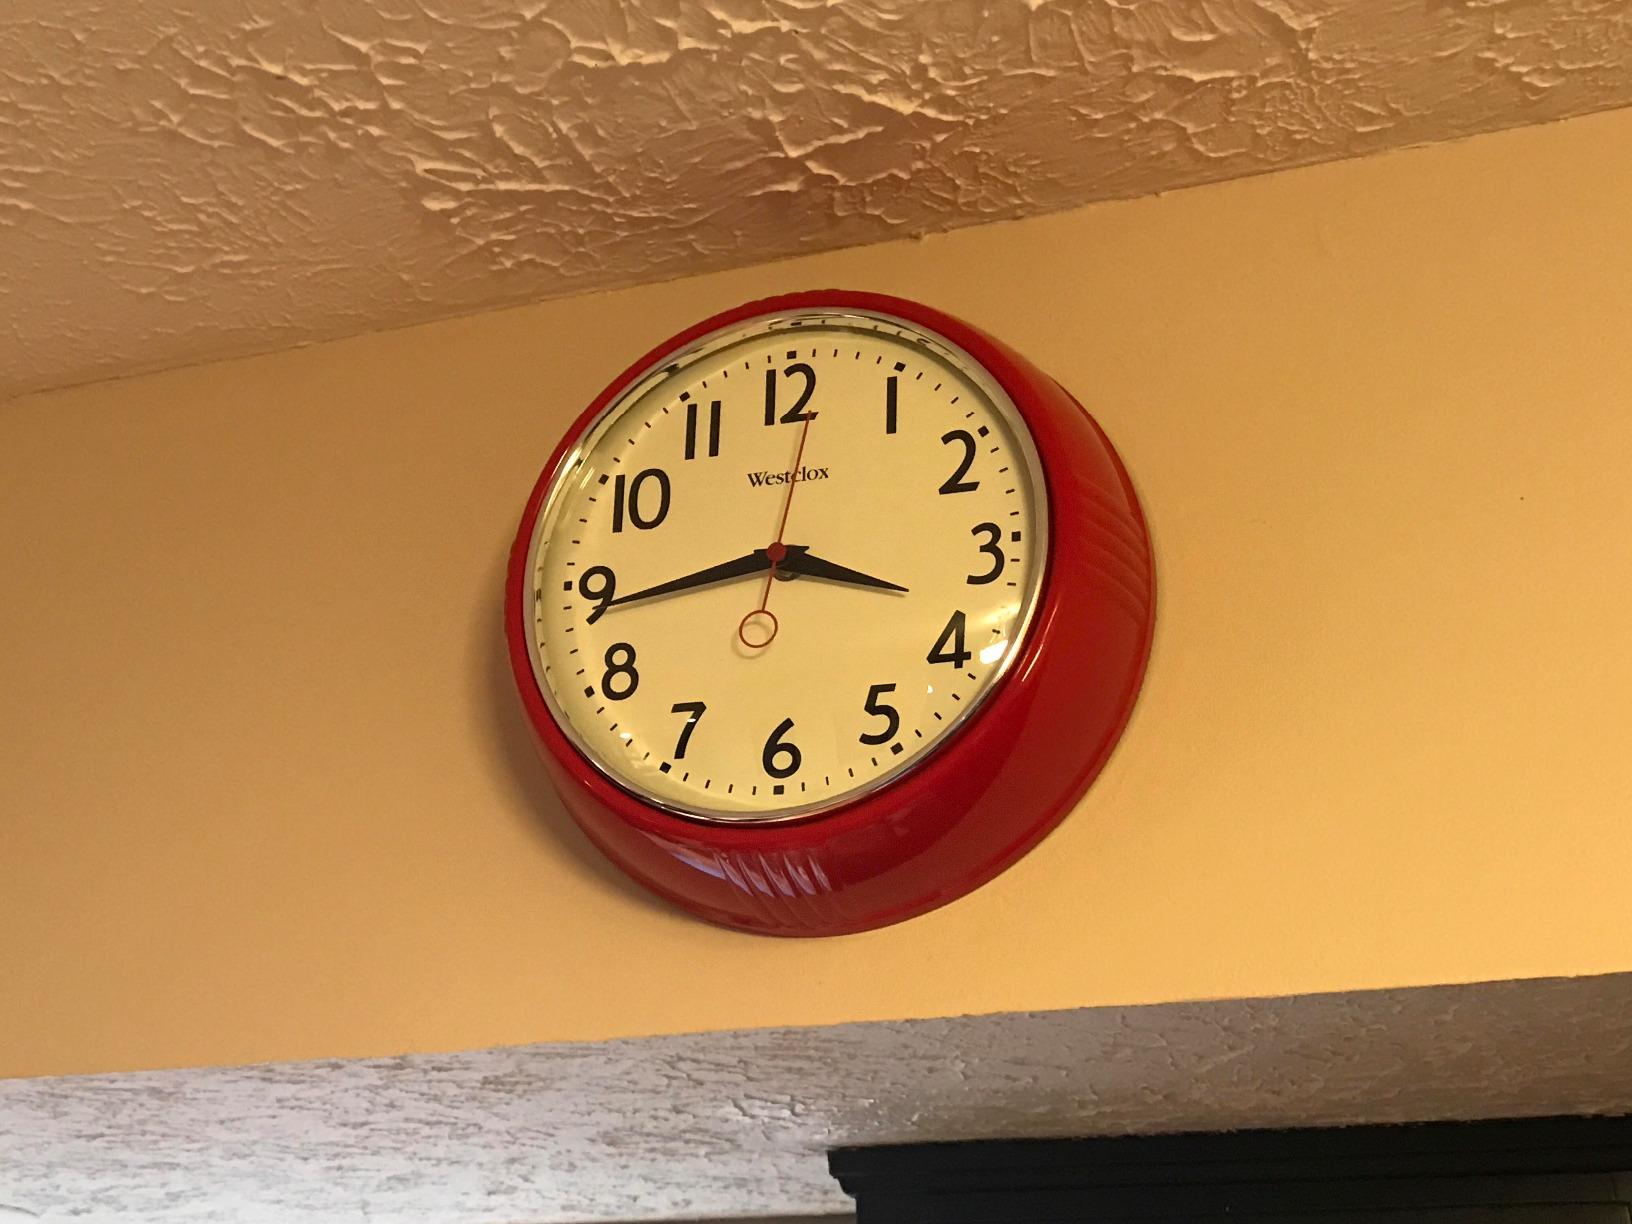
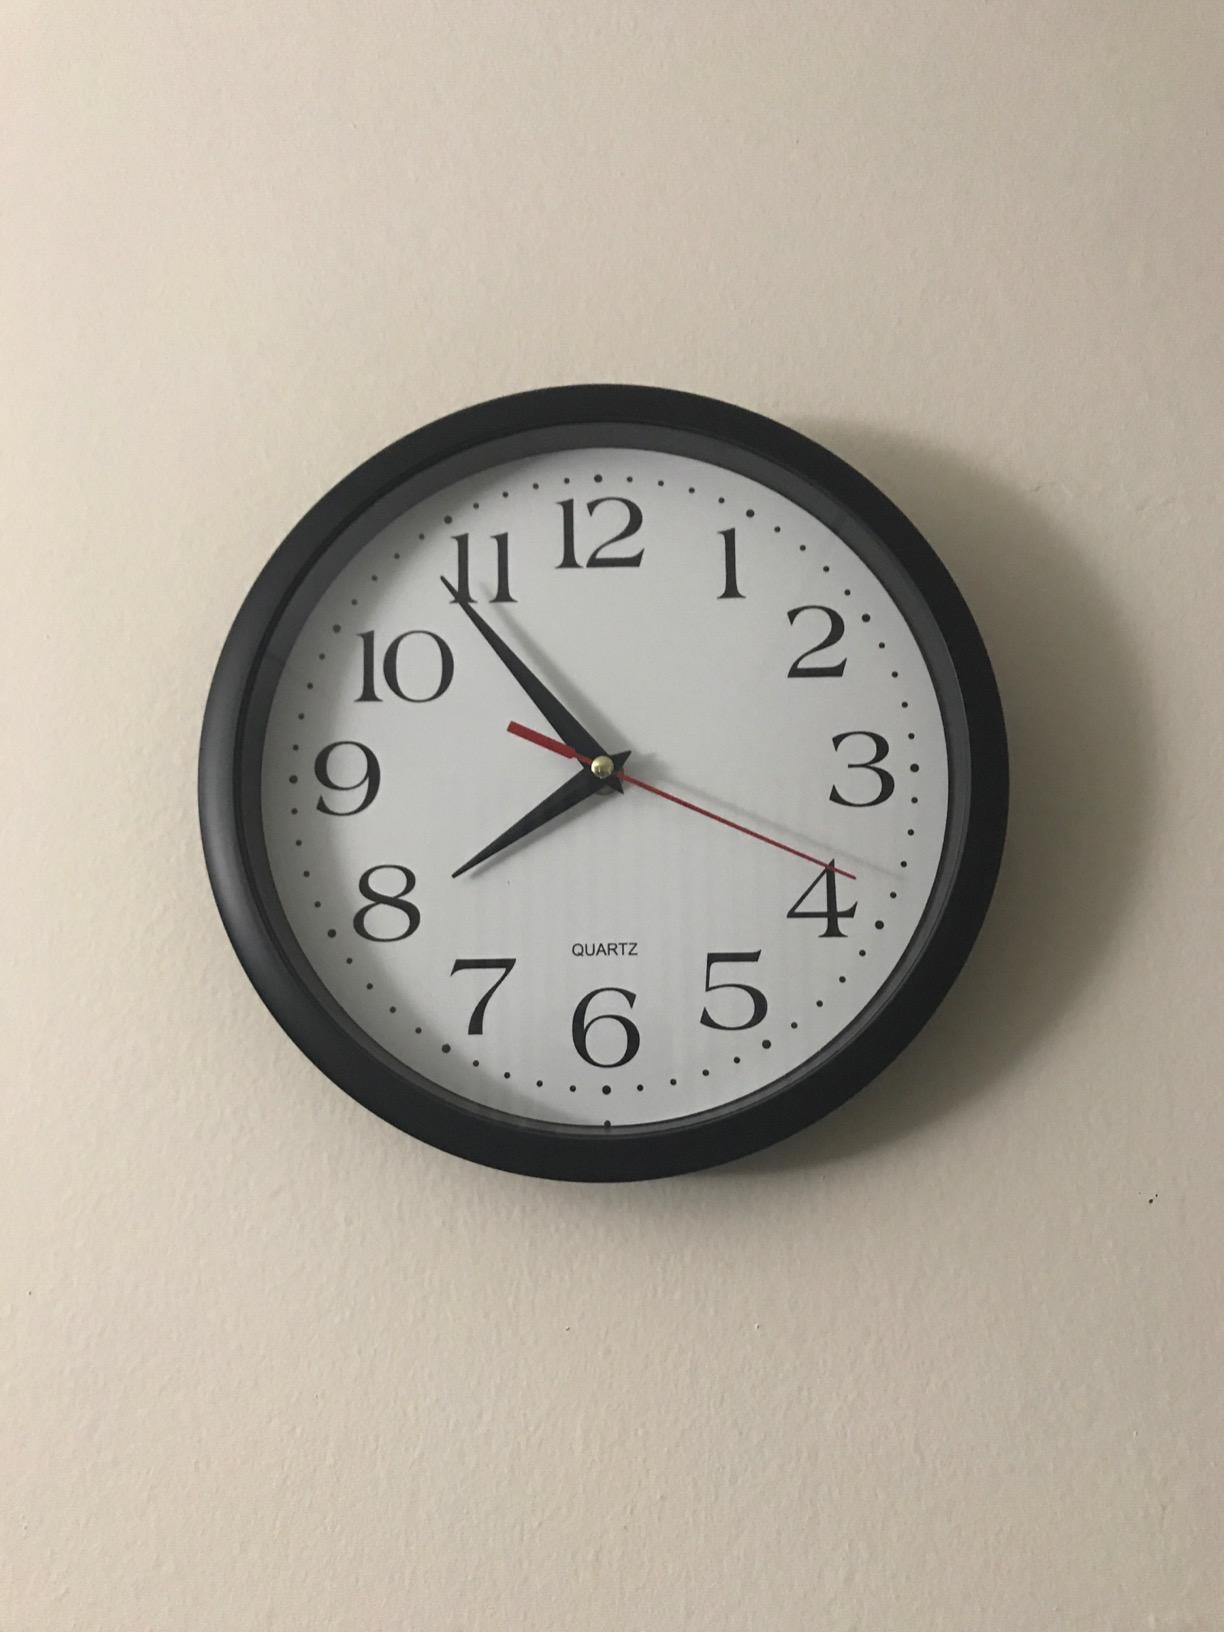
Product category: clock
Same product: no